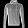
Label: Pullover